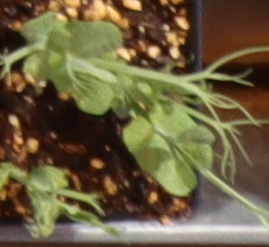
Label: Field Pea